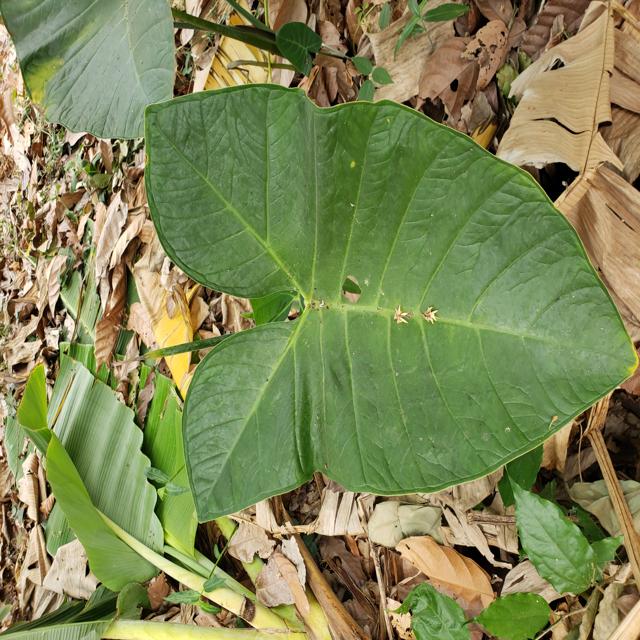
Label: Healthy